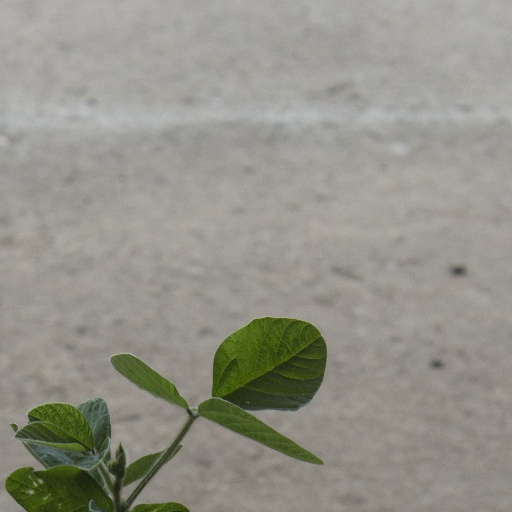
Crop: soybean